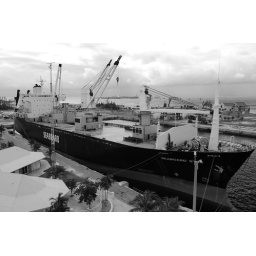
A ship docked in Freeport, Bahamas. The cruise ships dock in Freeport is a mostly industrial area.